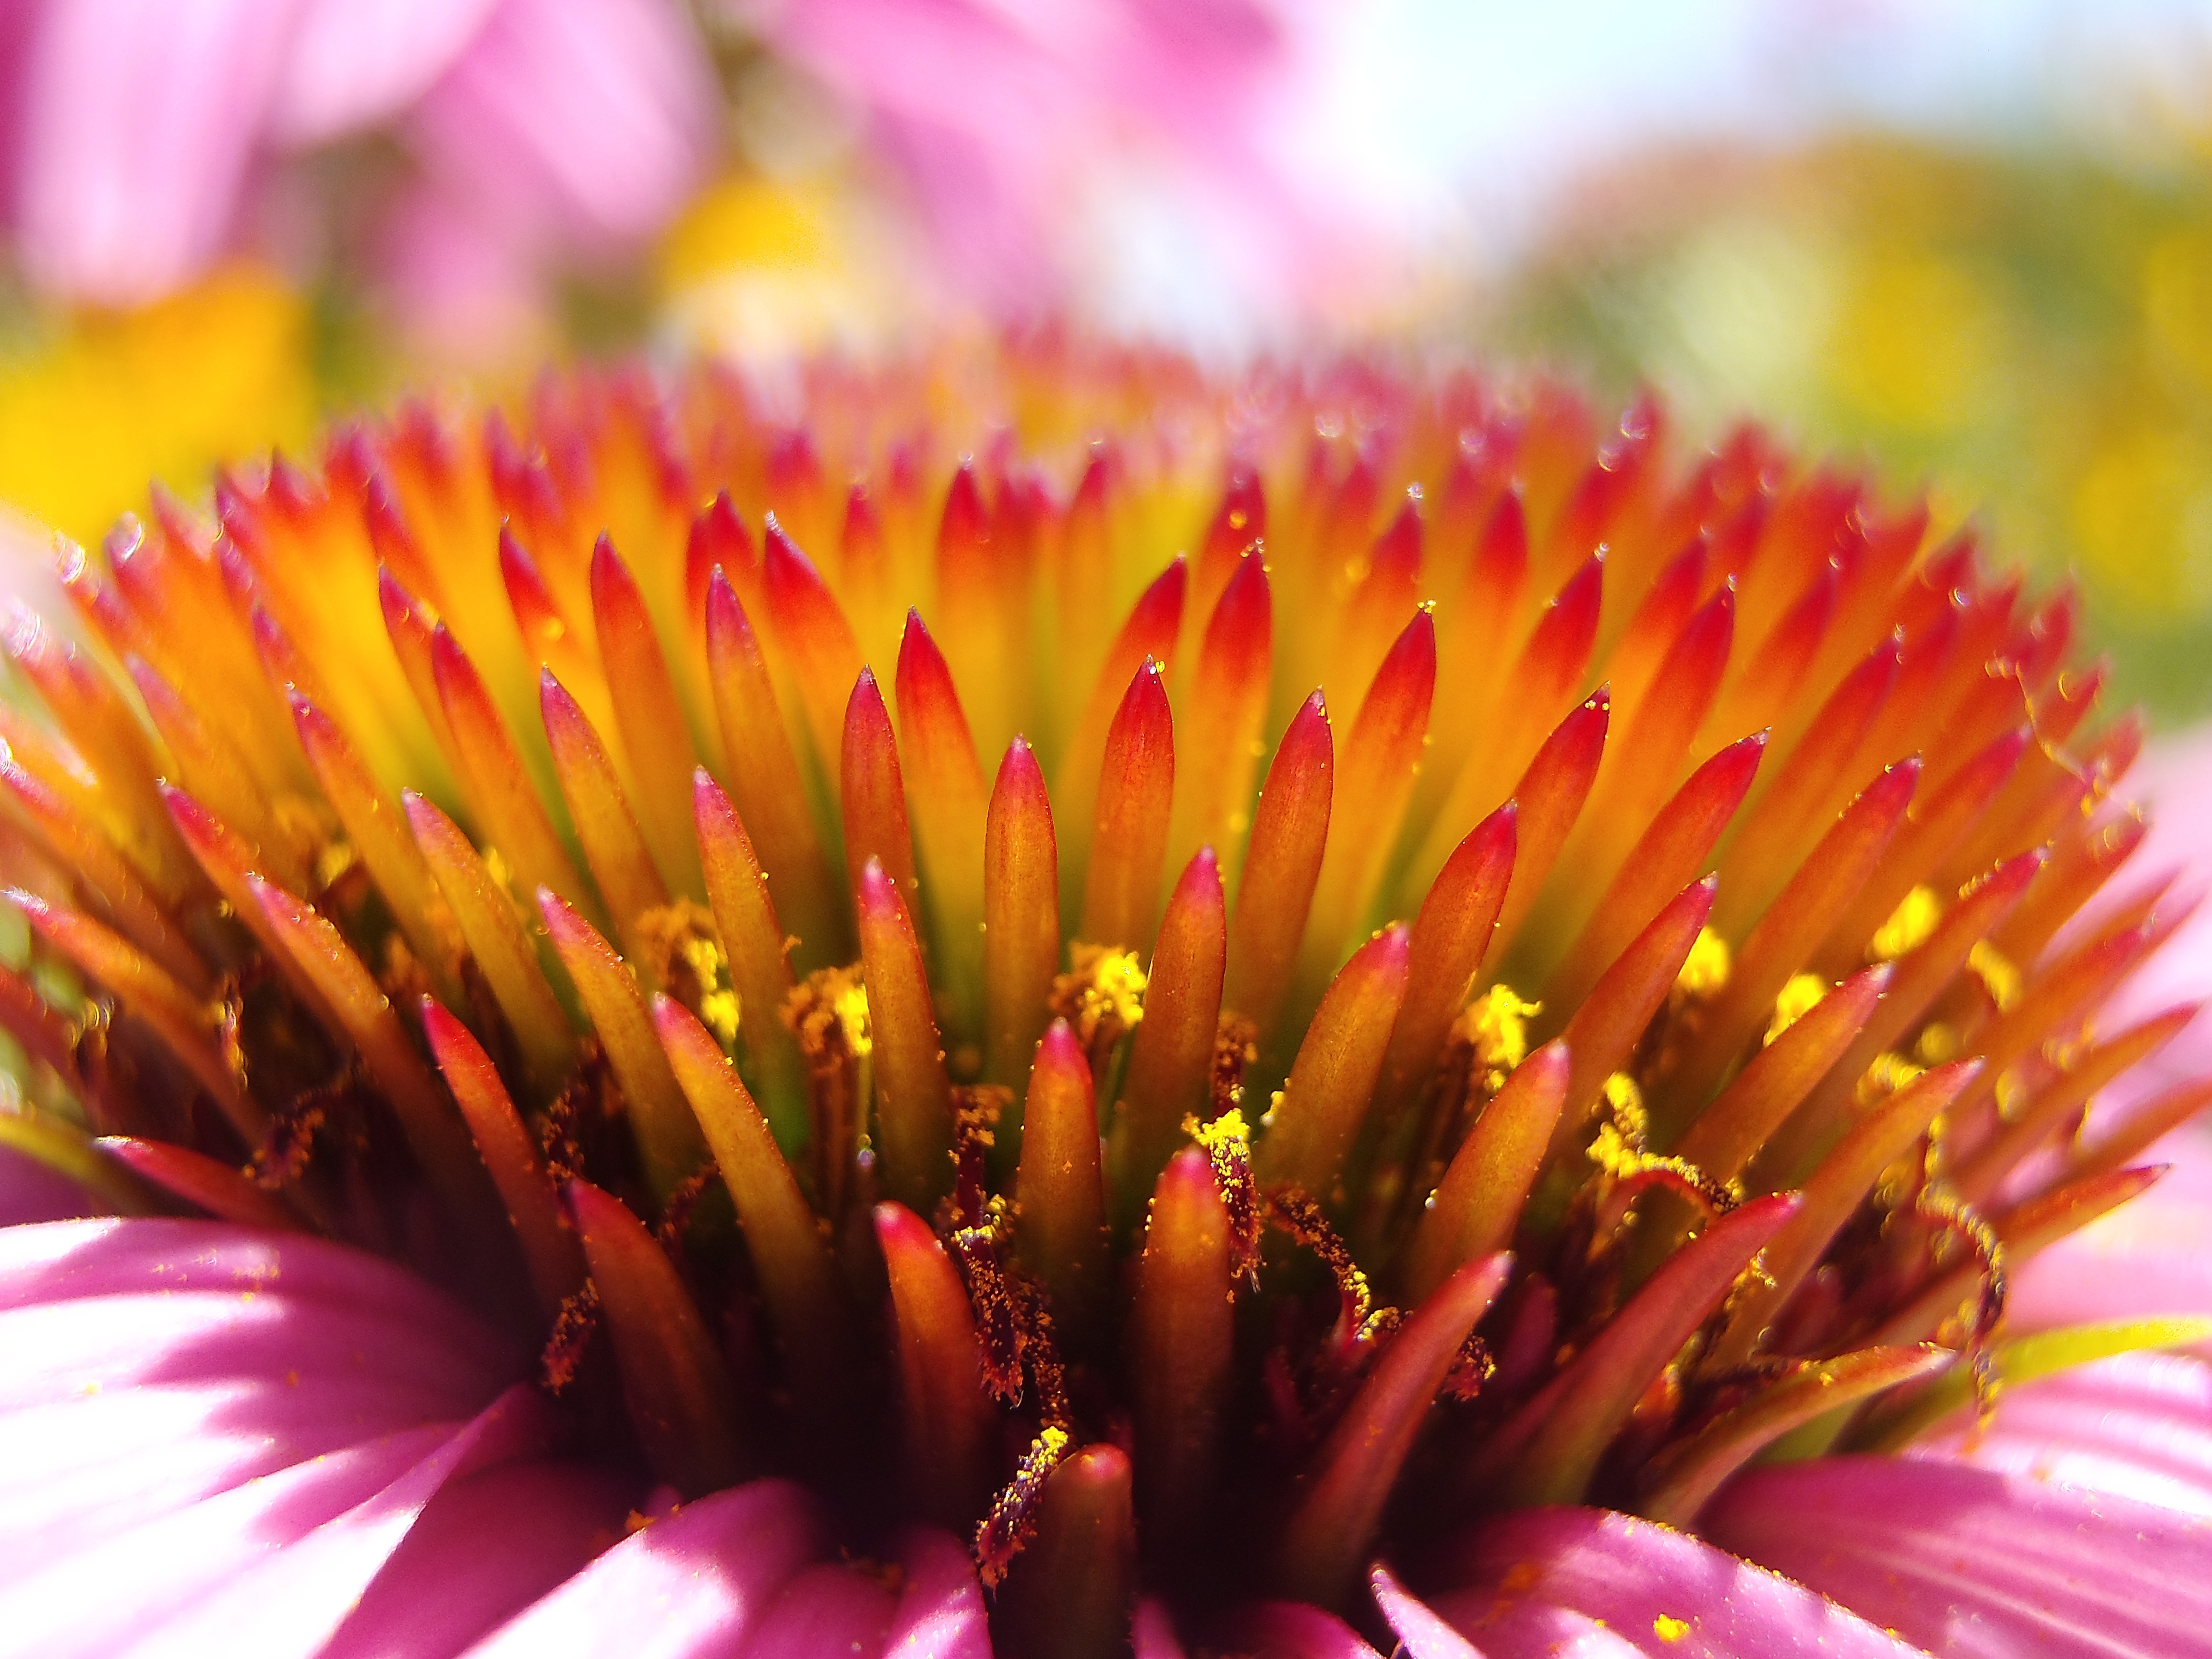
nature, blossom, bokeh, plant, photography, flower, purple, petal, bloom, summer, daisy, pollen, spring, red, macro, botany, yellow, close, flora, wildflower, close up, background, thistle, casting, nectar, macro photography, flowering plant, daisy family, land plant, ice plant family, dorotheanthus bellidiformis